Nanjing Automobile

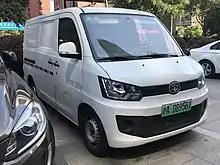
NAC Chang Da H9 in Shanghai

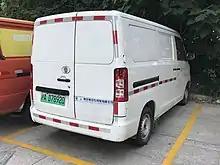
Chang Da H9 rear with the SAIC and Nanjing NAC label

Chang Da (畅达) is an NEV sub-brand of Nanjing Automobile and SAIC. Established in 2009, Chang Da has been developing electric light logistics vans for "the last mile" delivery. The first product, Chang Da H9 is based on the structure of FAW Jiabao V80 (佳宝V80) and took three years to develop before being launched in 2017. The Chang Da H9 could be either bought or leased in fleets.